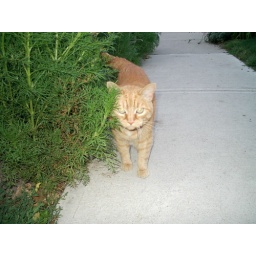
That cat is an adult, but looks like a kitten in this picture